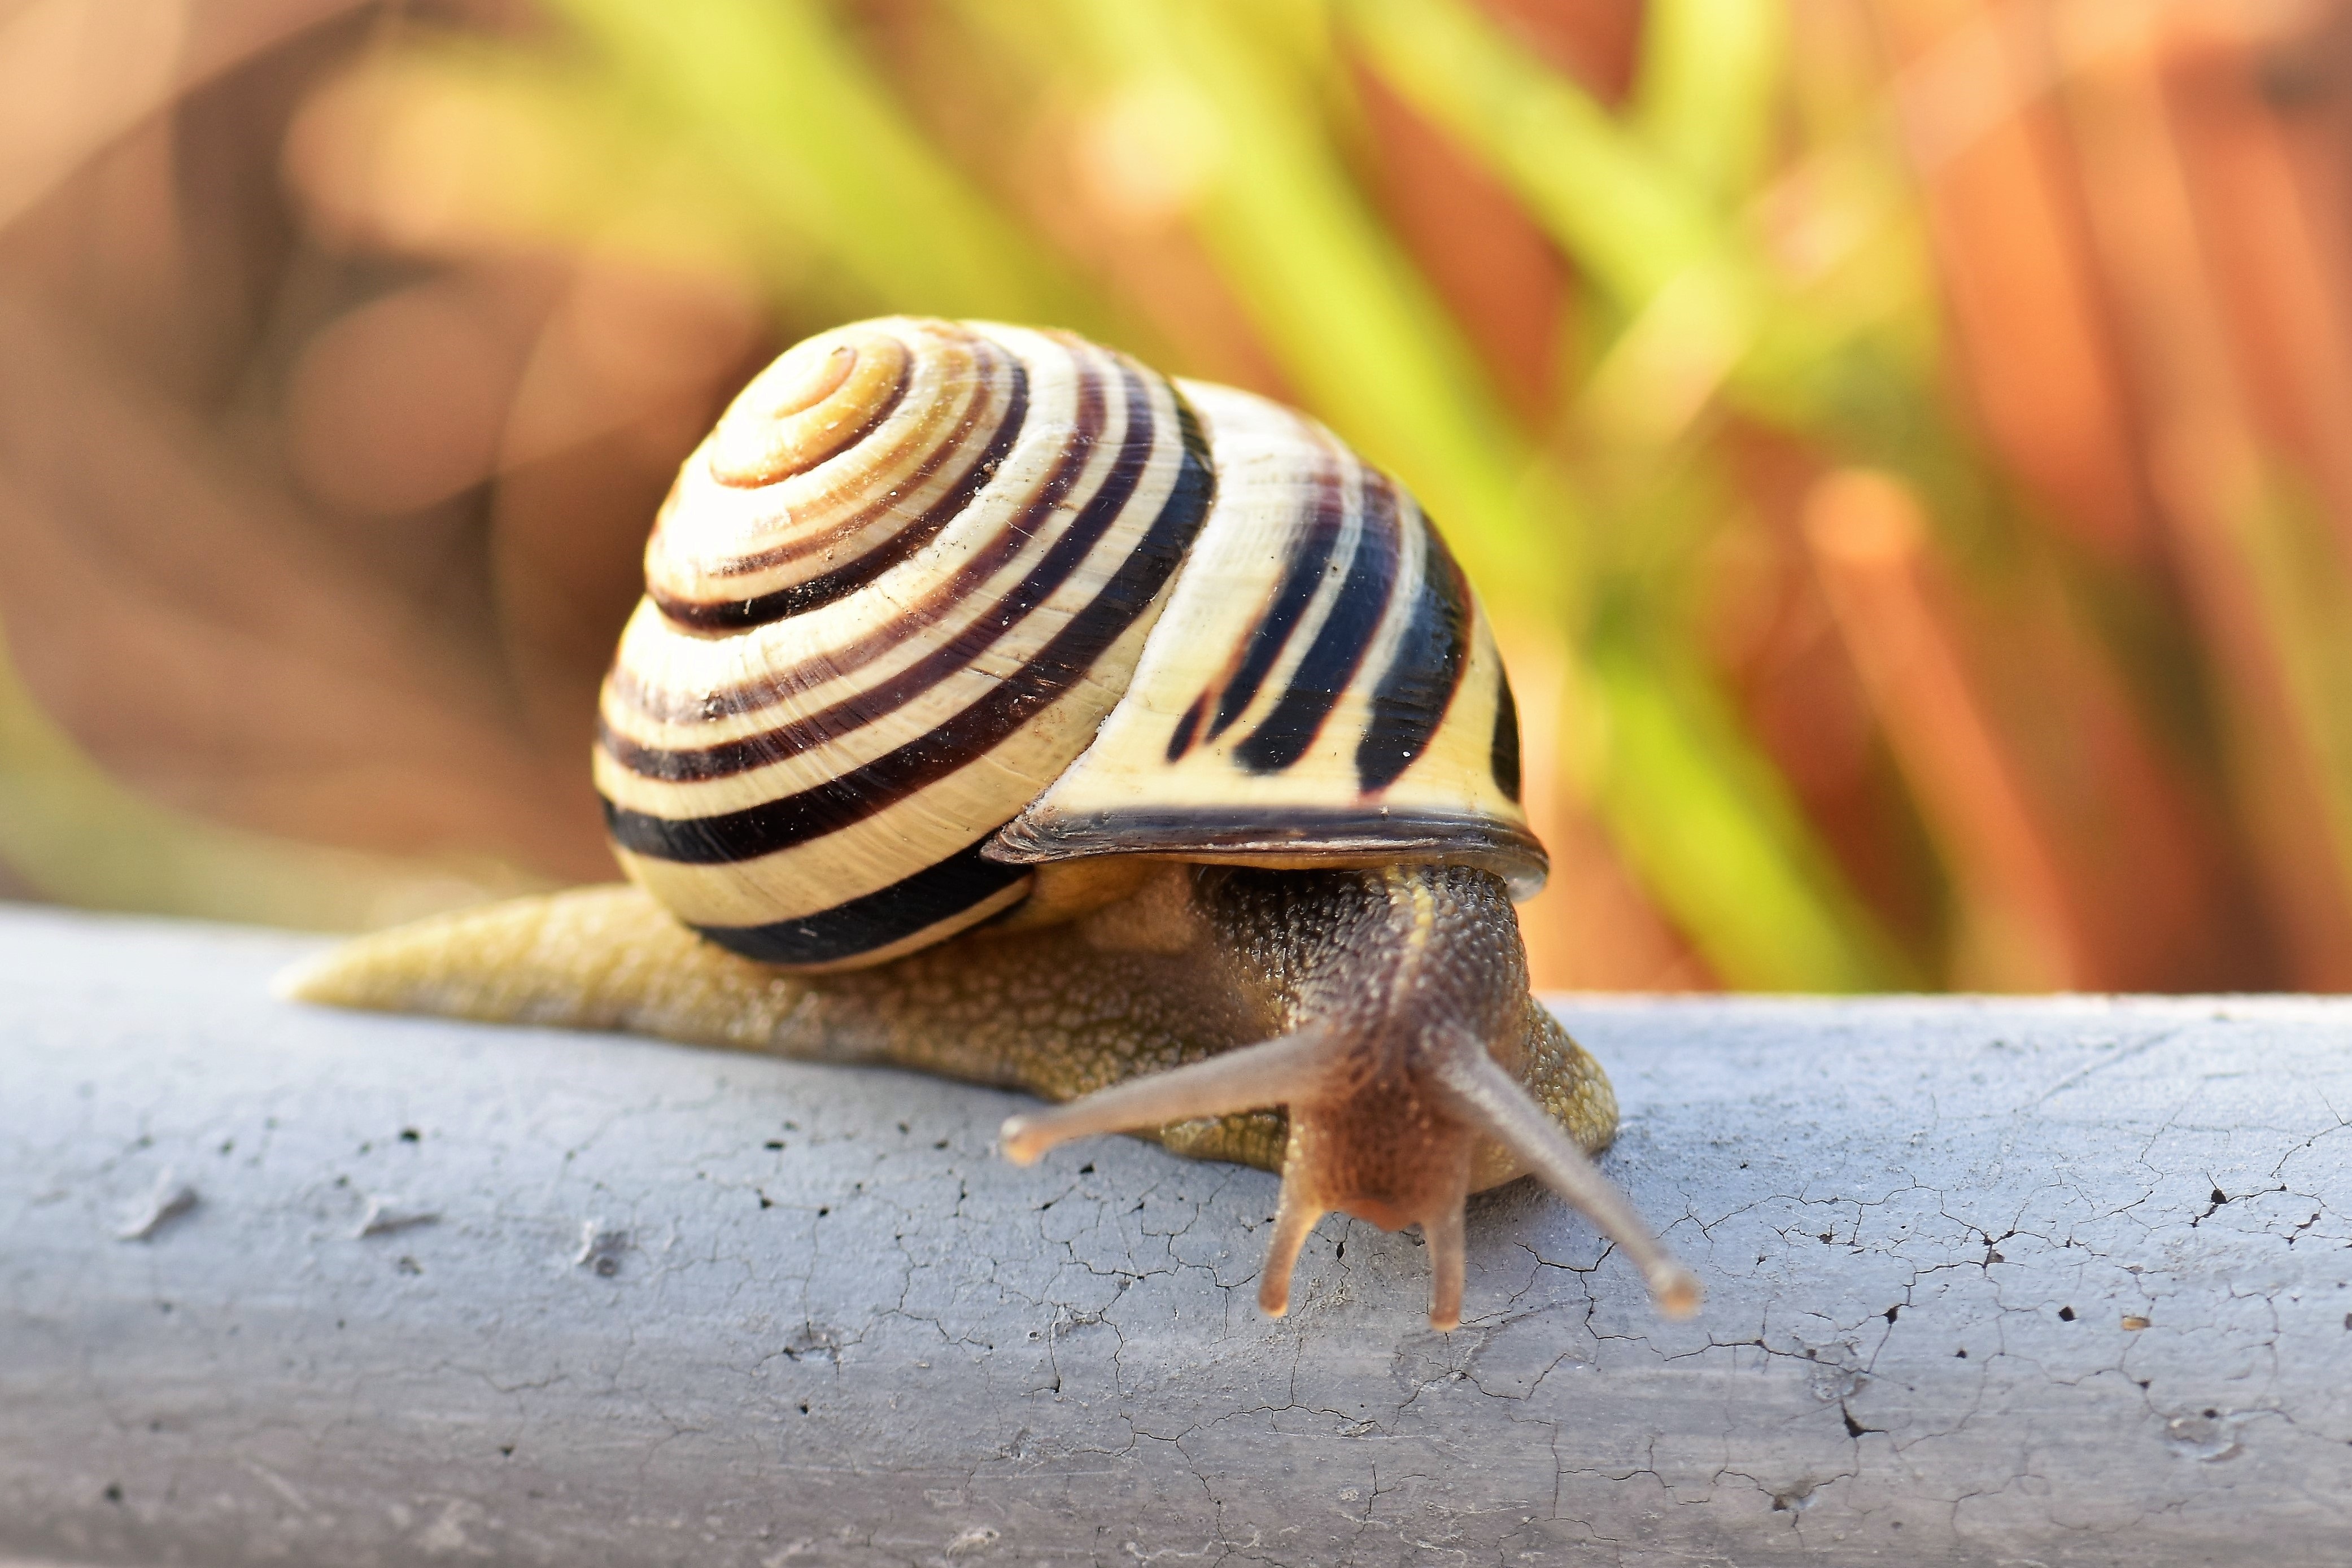
nature, photography, spiral, animal, wildlife, reptile, close, fauna, shell, invertebrate, housing, close up, mollusk, snail, molluscs, macro photography, slowly, snail shell, sea snail, snails and slugs